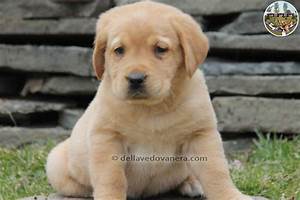
Label: cane